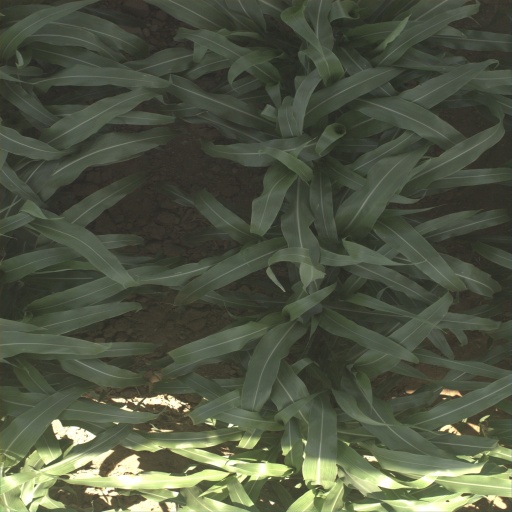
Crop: sorghum